Ante Jazić

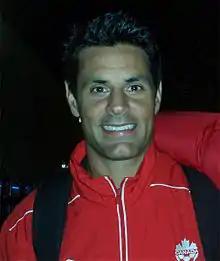
Jazić in 2012

Ante Jazić (born February 26, 1976) is a Canadian retired soccer player.